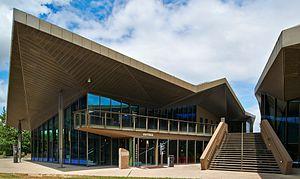
Entrée de l'Historial de la Vendée
L'Historial de la Vendée est un musée retraçant l'Histoire de la Vendée, de la Préhistoire au début du XXIᵉ siècle. Il se trouve près du Mémorial de la Vendée au cœur de l'espace naturel de la vallée de la Boulogne, c'est-à-dire, plus précisément, aux Lucs-sur-Boulogne. Il a ouvert ses portes le 26 juin 2006 après trois années de travaux, la première pierre ayant été posée le 22 septembre 2003 par Philippe de Villiers, président du conseil général de la Vendée de 1988 à 2010. Le nouvel équipement muséographique réunit aujourd'hui une collection de près de 20 000 objets dont 3 000 sont exposés. De nombreuses acquisitions ont été réalisés depuis le lancement du projet, elles sont venues enrichir les collections de l'ancien écomusée du Puy du Fou qui a depuis fermé ses portes.